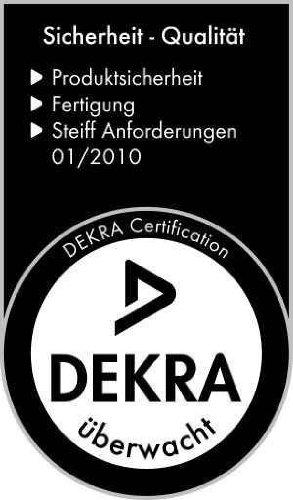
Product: Steiff Hoppi Dangling Rabbit, Beige/Brown
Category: Toys & Games | Stuffed Animals & Plush Toys | Stuffed Animals & Teddy Bears
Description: Sewn from the finest plush materials available.
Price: $43.05
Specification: ProductDimensions:10x6.5x6inches|ItemWeight:4.8ounces|ShippingWeight:5.6ounces(Viewshippingratesandpolicies)|DomesticShipping:ItemcanbeshippedwithinU.S.|InternationalShipping:ThisitemcanbeshippedtoselectcountriesoutsideoftheU.S.LearnMore|ASIN:B0071XNCGI|Itemmodelnumber:280344|Manufacturerrecommendedage:4-12years